Anarchism in the United States

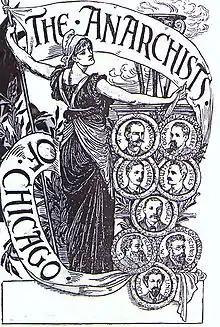
A sympathetic engraving by Walter Crane of the executed anarchists of Chicago after the Haymarket affair, the genesis of international May Day

Emma Goldman was an anarchist known for her political activism, writing, and speeches. She played a pivotal role in the development of anarchist political philosophy in North America and Europe in the first half of the 20th century. Born in Kovno in the Russian Empire (present-day Kaunas, Lithuania), Goldman emigrated to the U.S. in 1885 and lived in New York City, where she joined the burgeoning anarchist movement in 1889. Attracted to anarchism after the Haymarket affair, Goldman became a writer and a renowned lecturer on anarchist philosophy, women's rights, and social issues, attracting crowds of thousands. She and anarchist writer Alexander Berkman, her lover and lifelong friend, planned to assassinate industrialist and financier Henry Clay Frick as an act of propaganda of the deed. Although Frick survived the attempt on his life, Berkman was sentenced to twenty-two years in prison. Goldman was imprisoned several times in the years that followed, for "inciting to riot" and illegally distributing information about birth control. In 1906, Goldman founded the anarchist journal "Mother Earth". In 1917, Goldman and Berkman were sentenced to two years in jail for conspiring to "induce persons not to register" for the newly instated draft. After their release from prison, they were arrested—along with hundreds of others—and deported to Russia. Initially supportive of that country's Bolshevik revolution, Goldman quickly voiced her opposition to the Soviet use of violence and the repression of independent voices. In 1923, she wrote a book about her experiences, "My Disillusionment in Russia". While living in England, Canada, and France, she wrote an autobiography called "Living My Life". After the outbreak of the Spanish Civil War, she traveled to Spain to support the anarchist revolution there. She died in Toronto on May 14, 1940, aged 70. During her life, Goldman was lionized as a free-thinking "rebel woman" by admirers and denounced by critics as an advocate of politically motivated murder and violent revolution.